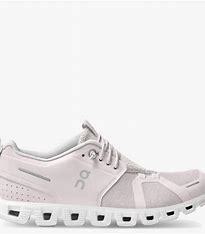
Brand: ON
Model: Cloud Terry